Kölnbrein Dam

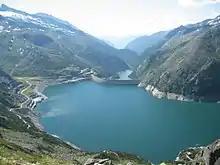
Kölnbrein Dam and Galgenbichl reservoir

The water in the reservoir is used to generate electricity. It is drawn down as electric load demands. Because the catchment area around the dam can only supply half the needed water to sustain its reservoir levels, a series pumps and pumped-storage power plants are utilized to supplement storage capacity. These pumps operate during periods of low power demand, filling the reservoir. When demand is high, water is released back into the system to produce hydroelectricity.